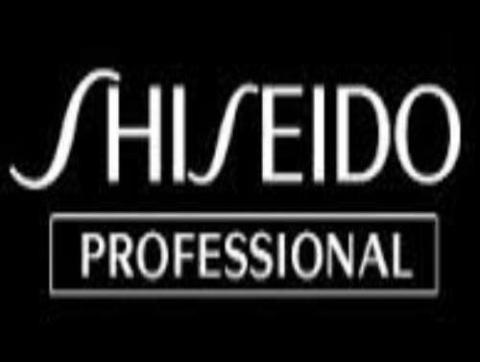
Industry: Necessities